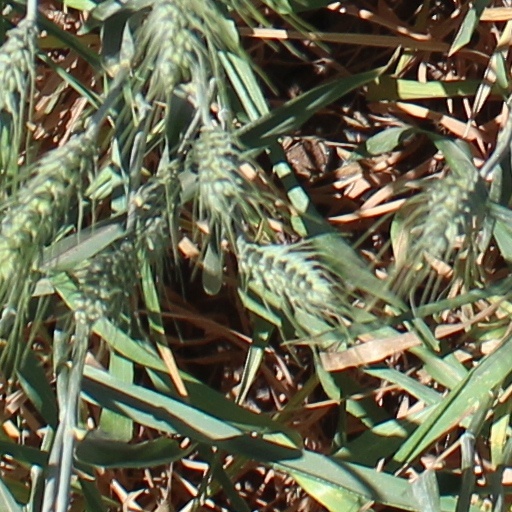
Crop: wheat